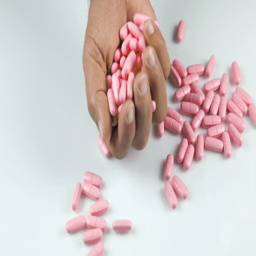
pink pills on a desktop